Giovanni Rossi (anarchist)

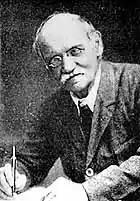
Giovanni Rossi, Italian anarchist and founder of utopian communities

Giovanni Rossi (11 January 18569 January 1943) was an Italian anarchist, collectivist, writer, and founder of utopian communities. He was a promoter of cooperative libertarian colonies, free love, and the emancipation of women. The experimental libertarian Cecília Colony he founded in Brazil in 1890, inspired several fictional treatments including a feature film "La Cecilia" in 1976.